John F. King

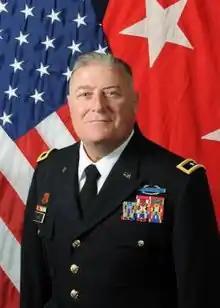
Official portrait, c. 2018-2019

John F. King (born 1963/1964) is an American politician serving since 2019 as Georgia's insurance commissioner and Safety Fire Commissioner. He was appointed by Governor Brian Kemp as commissioner on July 1, 2019, replacing Jim Beck after Beck's removal from office. King was re-elected to this position in 2022. King's appointment made him the first Hispanic statewide official in Georgia's history. He is a Republican.